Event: Nepal Earthquake
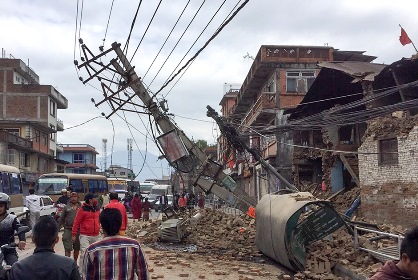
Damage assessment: damage